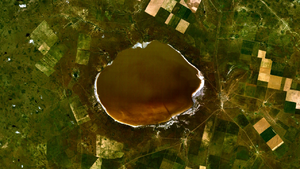
Le lac Elton est un lac salé de l'oblast de Volgograd en Russie, situé à proximité de la frontière du Kazakhstan. Sa superficie est de 152 km² et sa profondeur varie de 0,3 à 0,6 m. Son altitude est de 18 m au-dessous du niveau de la mer.